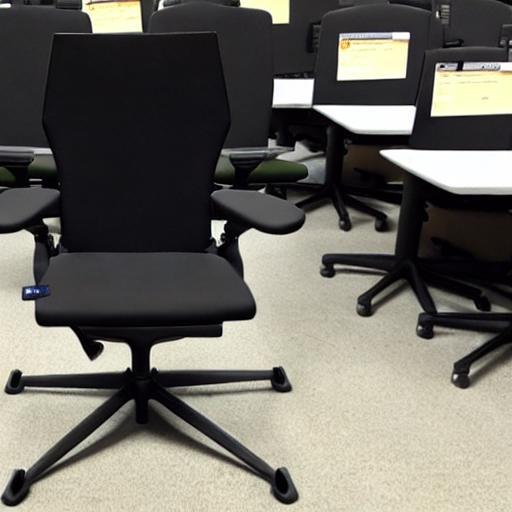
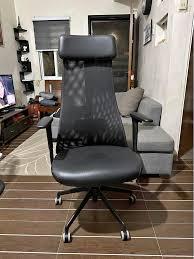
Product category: items_chair
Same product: no